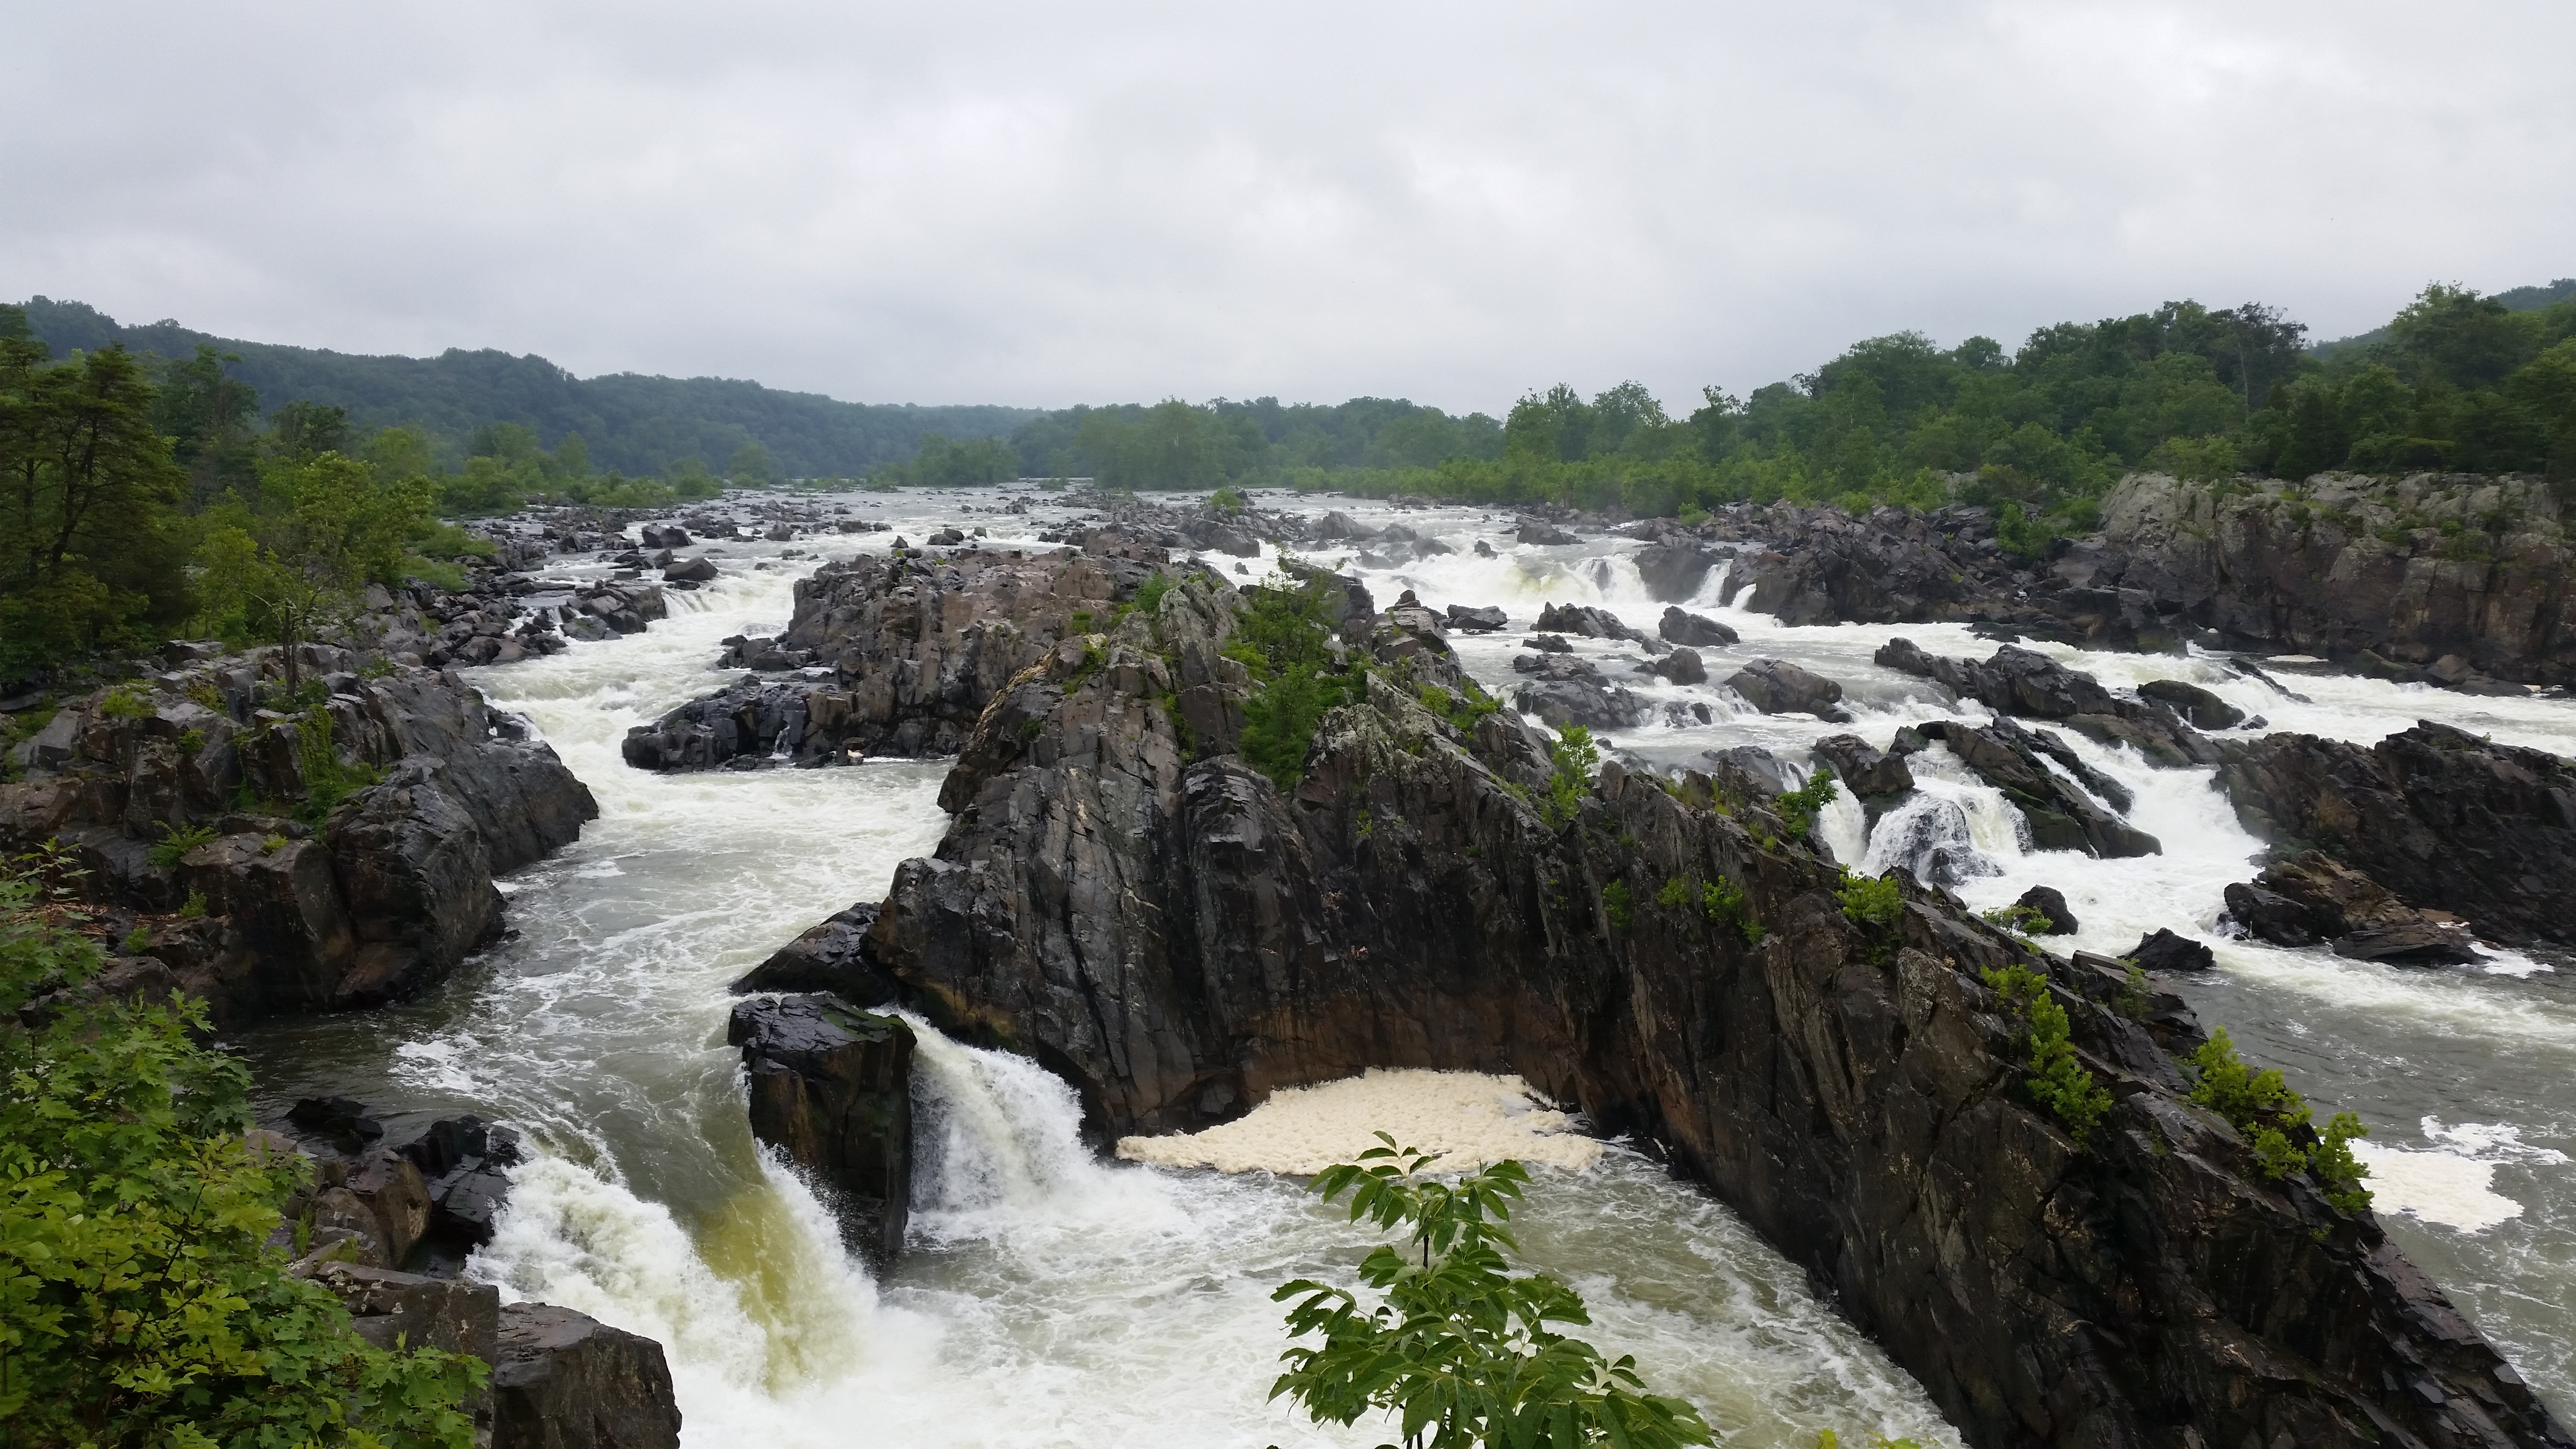
sea, coast, water, outdoor, waterfall, fall, river, cliff, stream, park, usa, rapid, terrain, body of water, national, clouds, great, united, us, water feature, watercourse, virginia, potomac, potomac river, great falls park, geological phenomenon